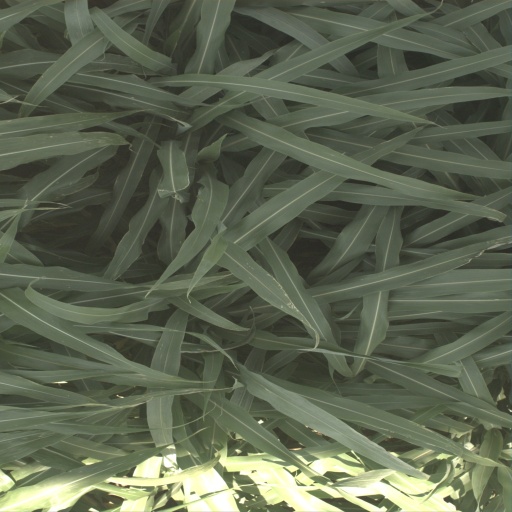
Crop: sorghum